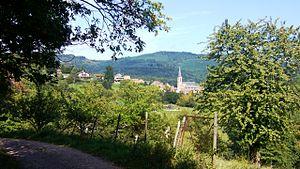
Vue sur le village de Thannenkirch dans la partie sud
Thannenkirch est une commune française située en Alsace, dans le département du Haut-Rhin, en région Grand Est.